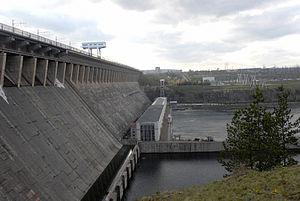
Le barrage de Bratsk est un barrage sur l'Angara en Russie. La construction du barrage commença en 1954 et le réservoir fut rempli en 1961. Long de 4 417 m et haut de 150 m, le barrage est parcouru à son sommet par une route et par la voie ferrée de la Magistrale Baïkal-Amour. Il est associé à une centrale hydroélectrique d'une capacité de 4 515 MW, la deuxième de Russie par sa puissance.